Tiling (crater)

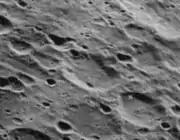
Oblique Lunar Orbiter 5 image, facing west

Tiling is a small, undistinguished crater on the far side of the Moon, named after Reinhold Tiling, a German engineer and rocket pioneer. It is located just over one crater diameter to the north-northeast of the prominent crater Fizeau. The outer rim of Tiling is worn and rounded, with a small craterlet along the western edge. The interior floor is relatively level and featureless, with only a small craterlet along the eastern edge and inner wall.